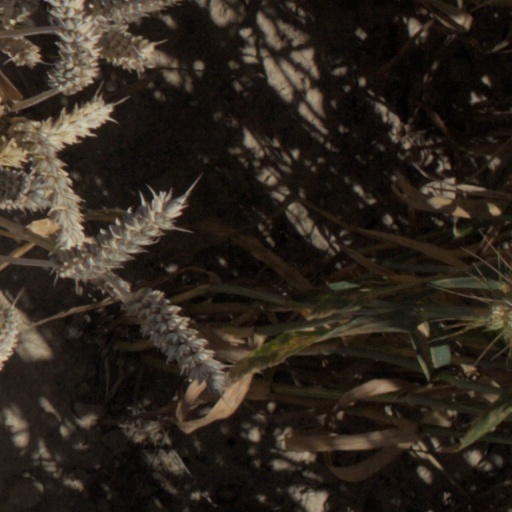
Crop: wheat